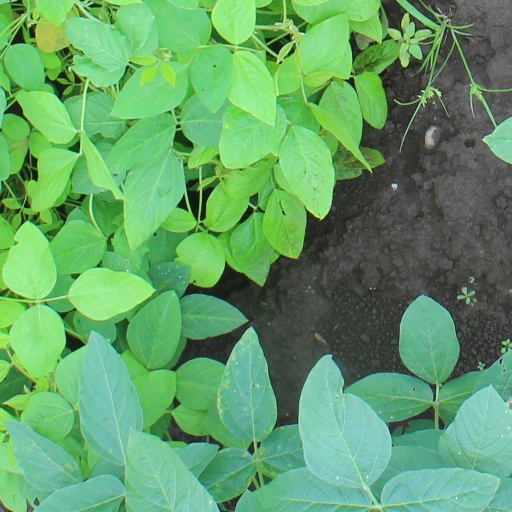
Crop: soybean